Institute for the Investigation of Communist Crimes and the Memory of the Romanian Exile

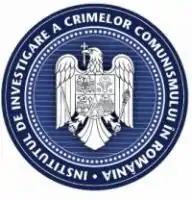
Official logo

Institute for the Investigation of Communist Crimes and the Memory of the Romanian Exile (IICCMER), formerly Institute for the Investigation of Communist Crimes in Romania, is a government-sponsored organization whose mission is to investigate the crimes and abuses conducted while Romania was under communist rule, prior to December 1989. Following the Romanian Revolution, Romania’s Communist government was overthrown and a democratic president was elected in May 1990.